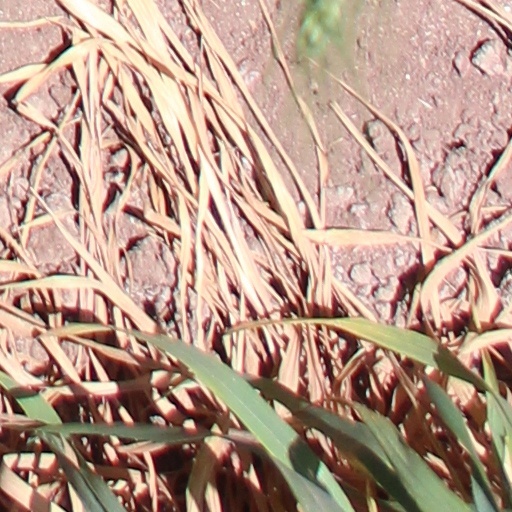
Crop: wheat